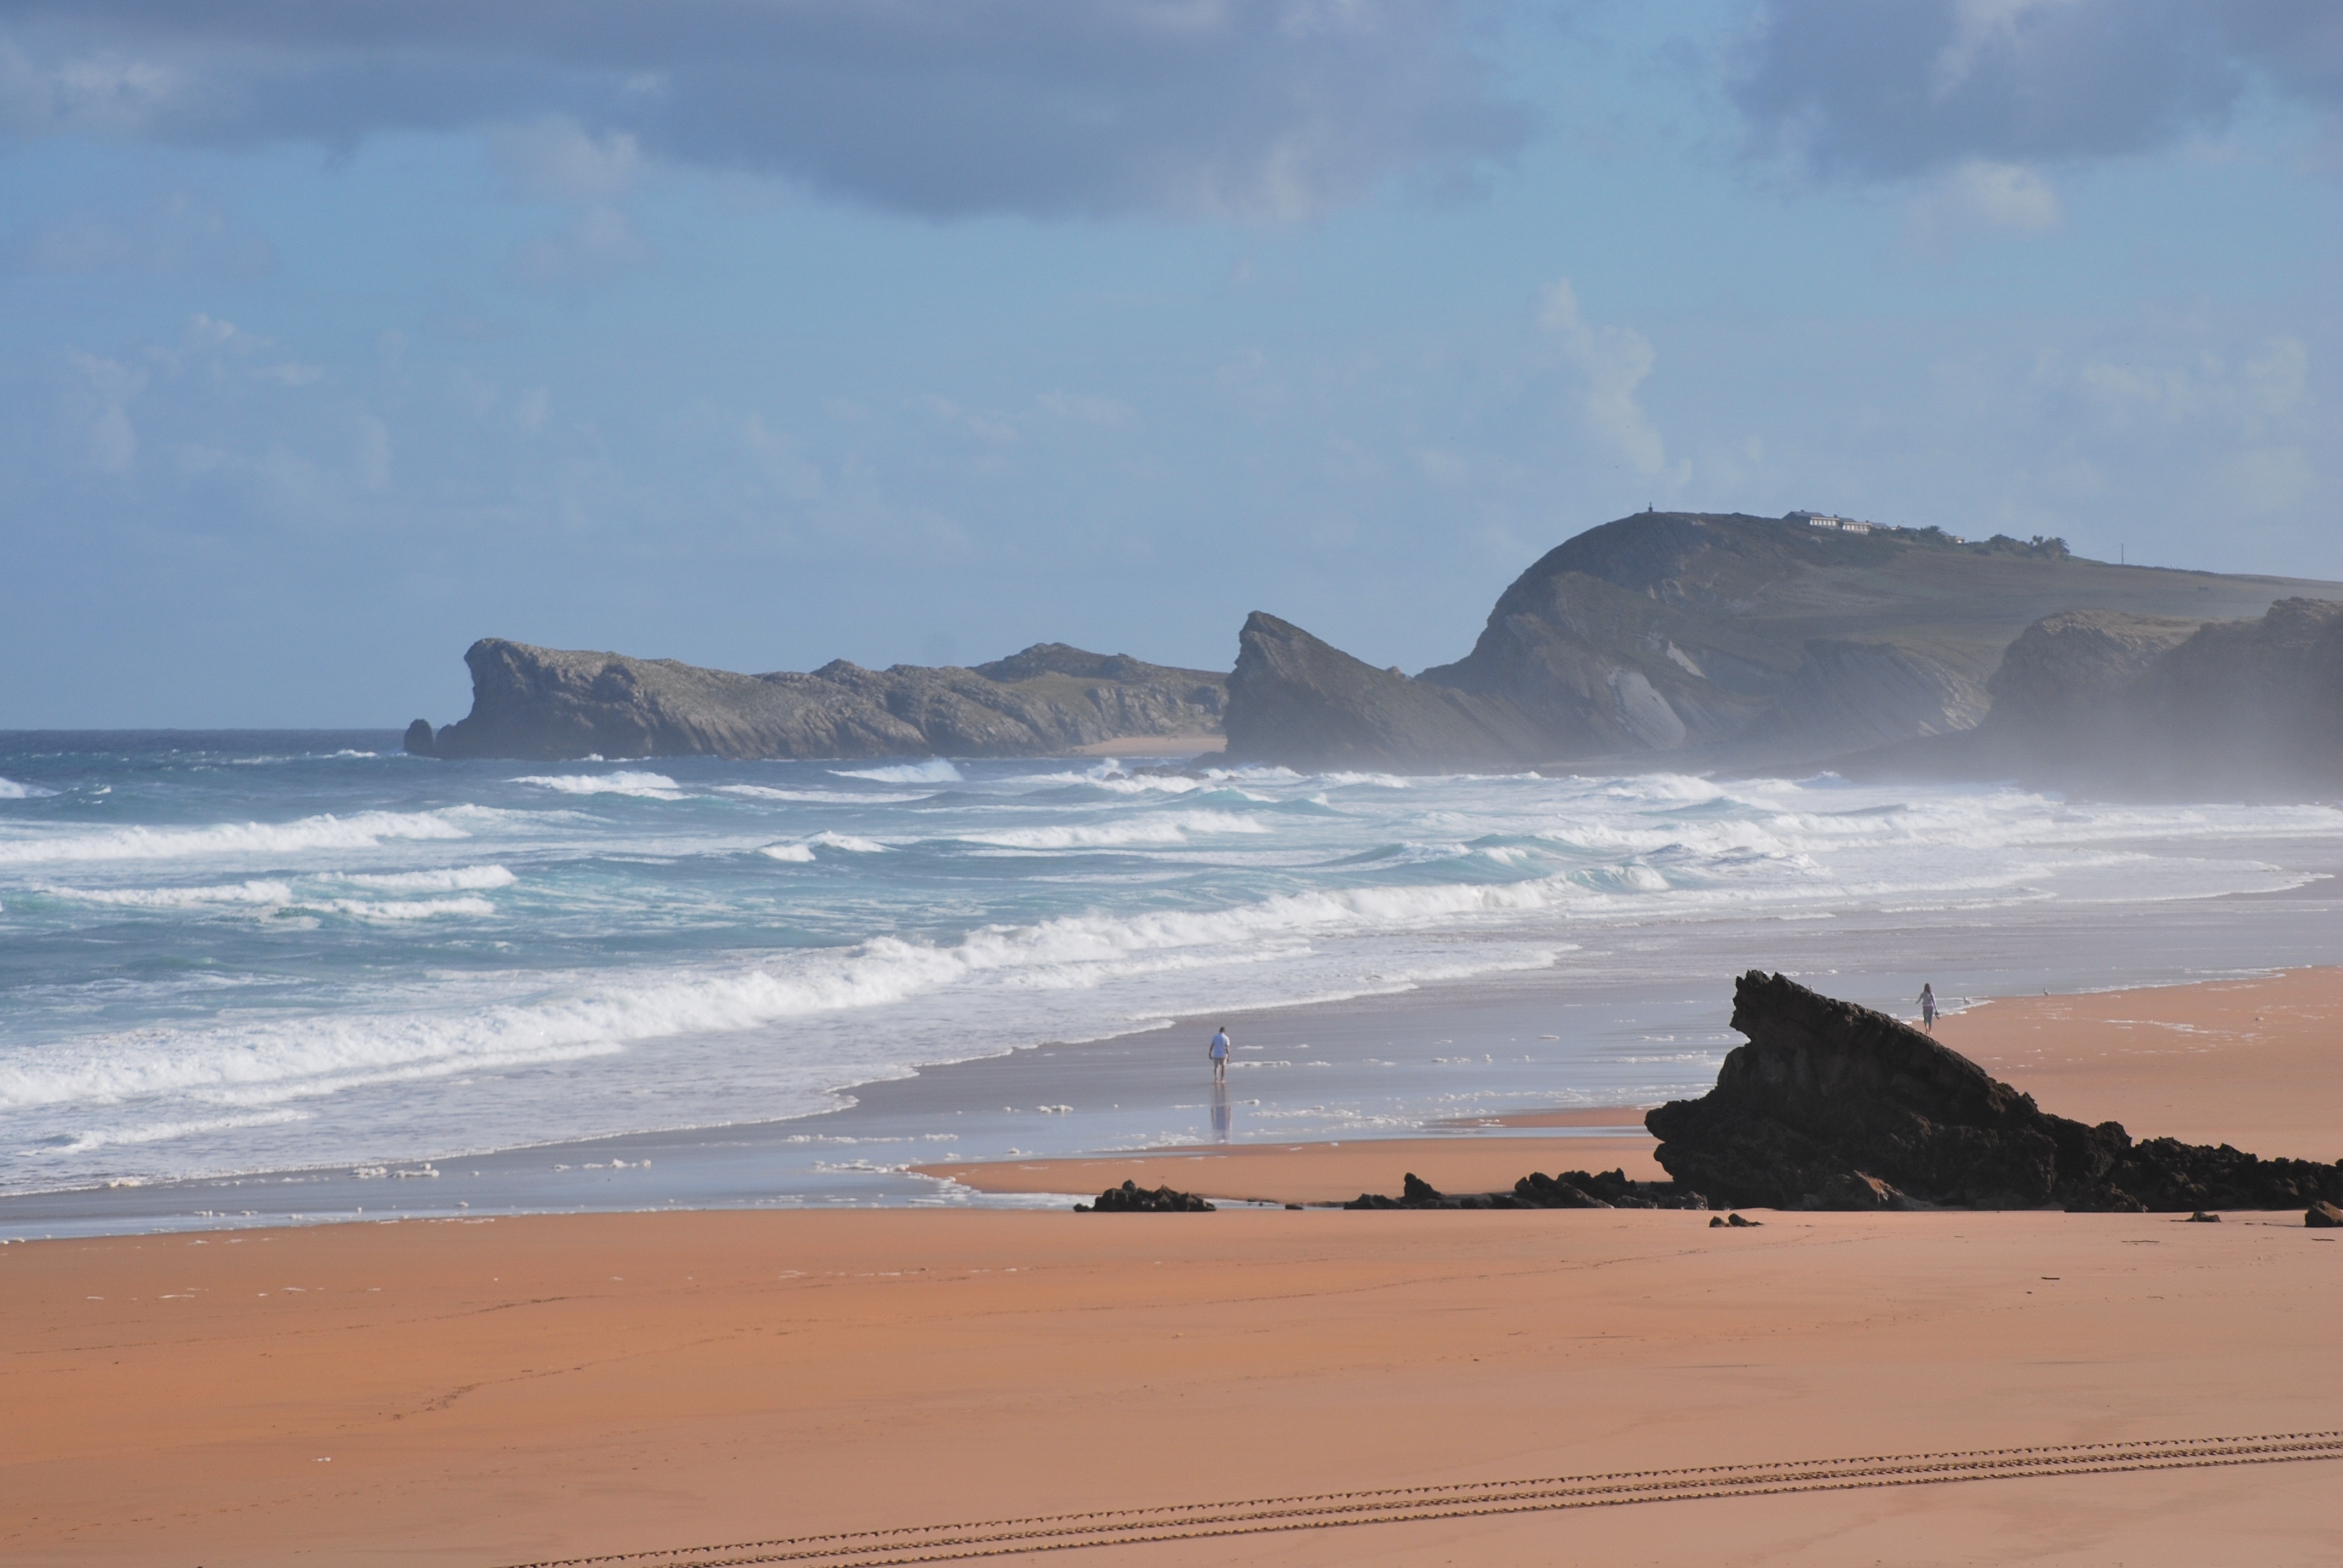
beach, landscape, sea, coast, sand, ocean, horizon, shore, wave, cliff, bay, terrain, material, body of water, september, cantabria, habitat, cape, landform, liencres, natural environment, geographical feature, wind wave